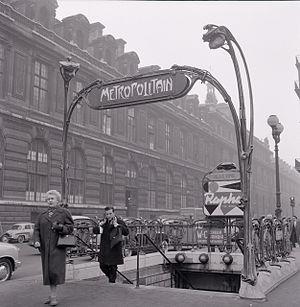
Palais-Royal - Musée du Louvre est une station des lignes 1 et 7 du métro de Paris, située dans le 1ᵉʳ arrondissement de Paris.